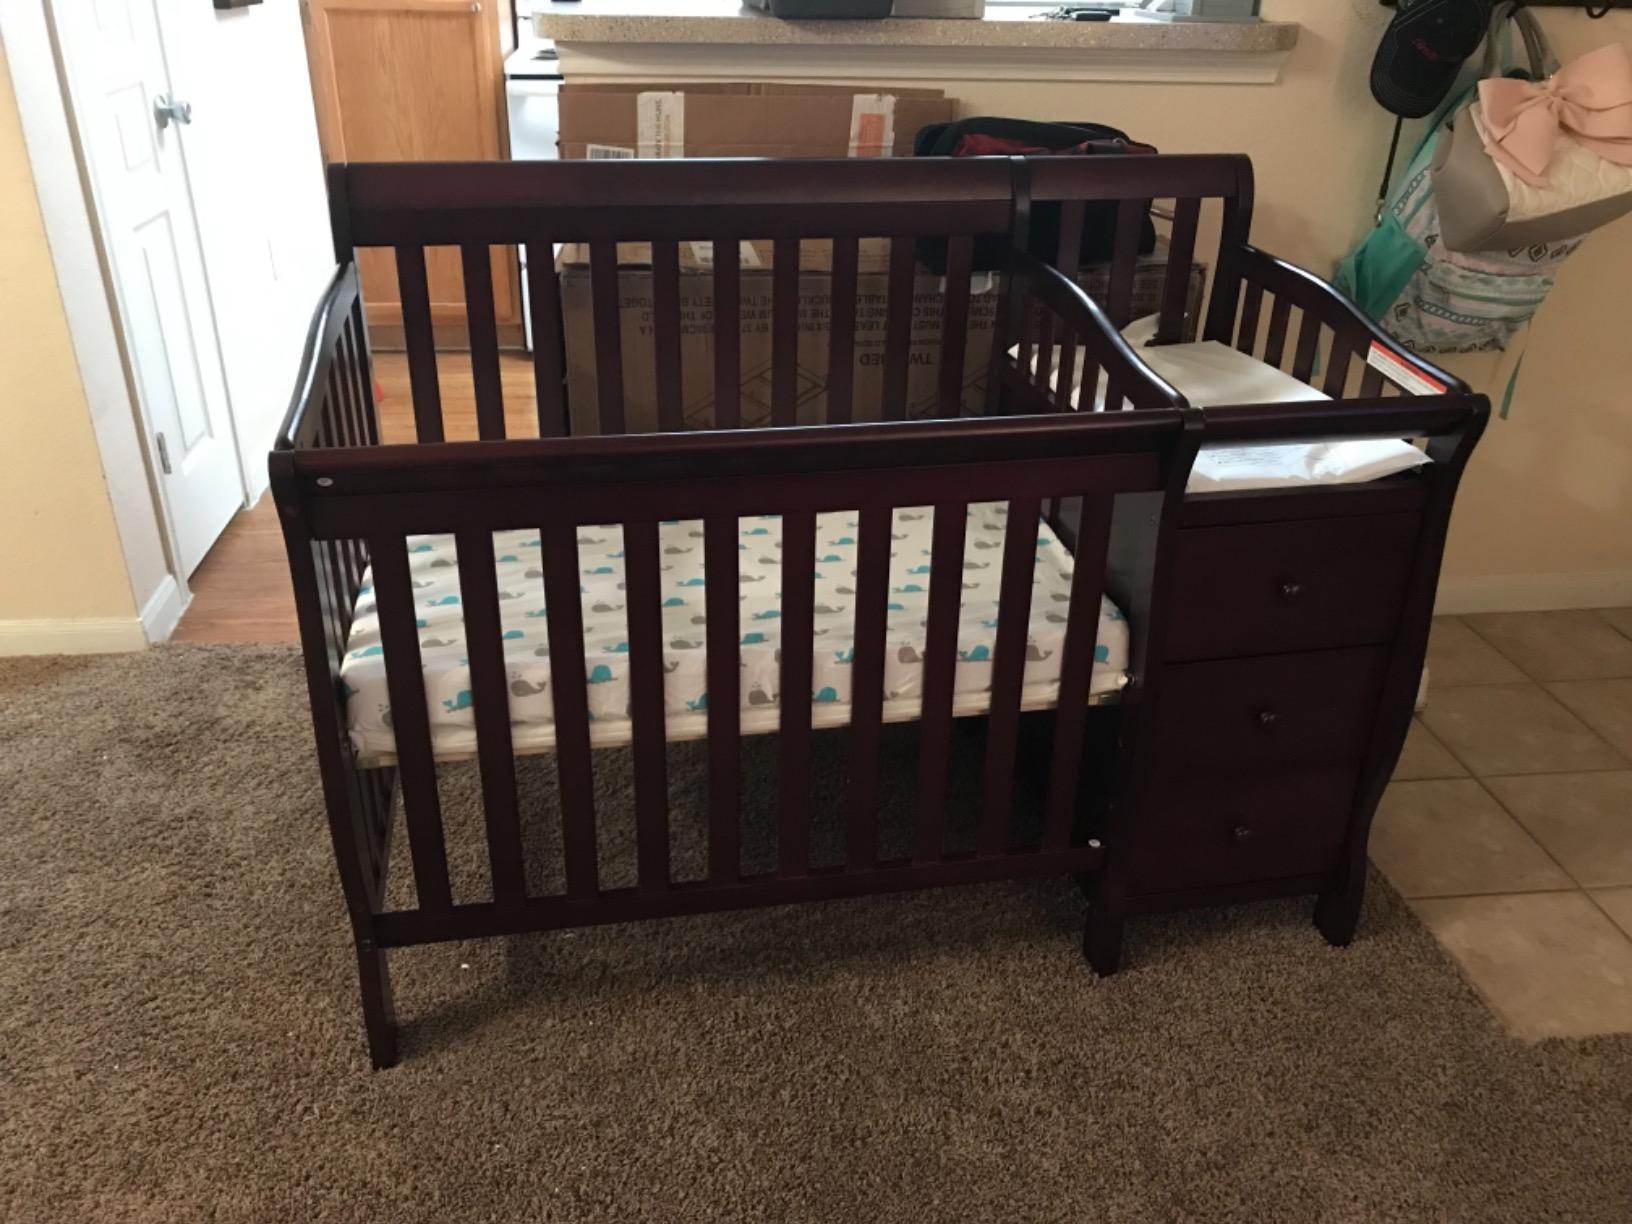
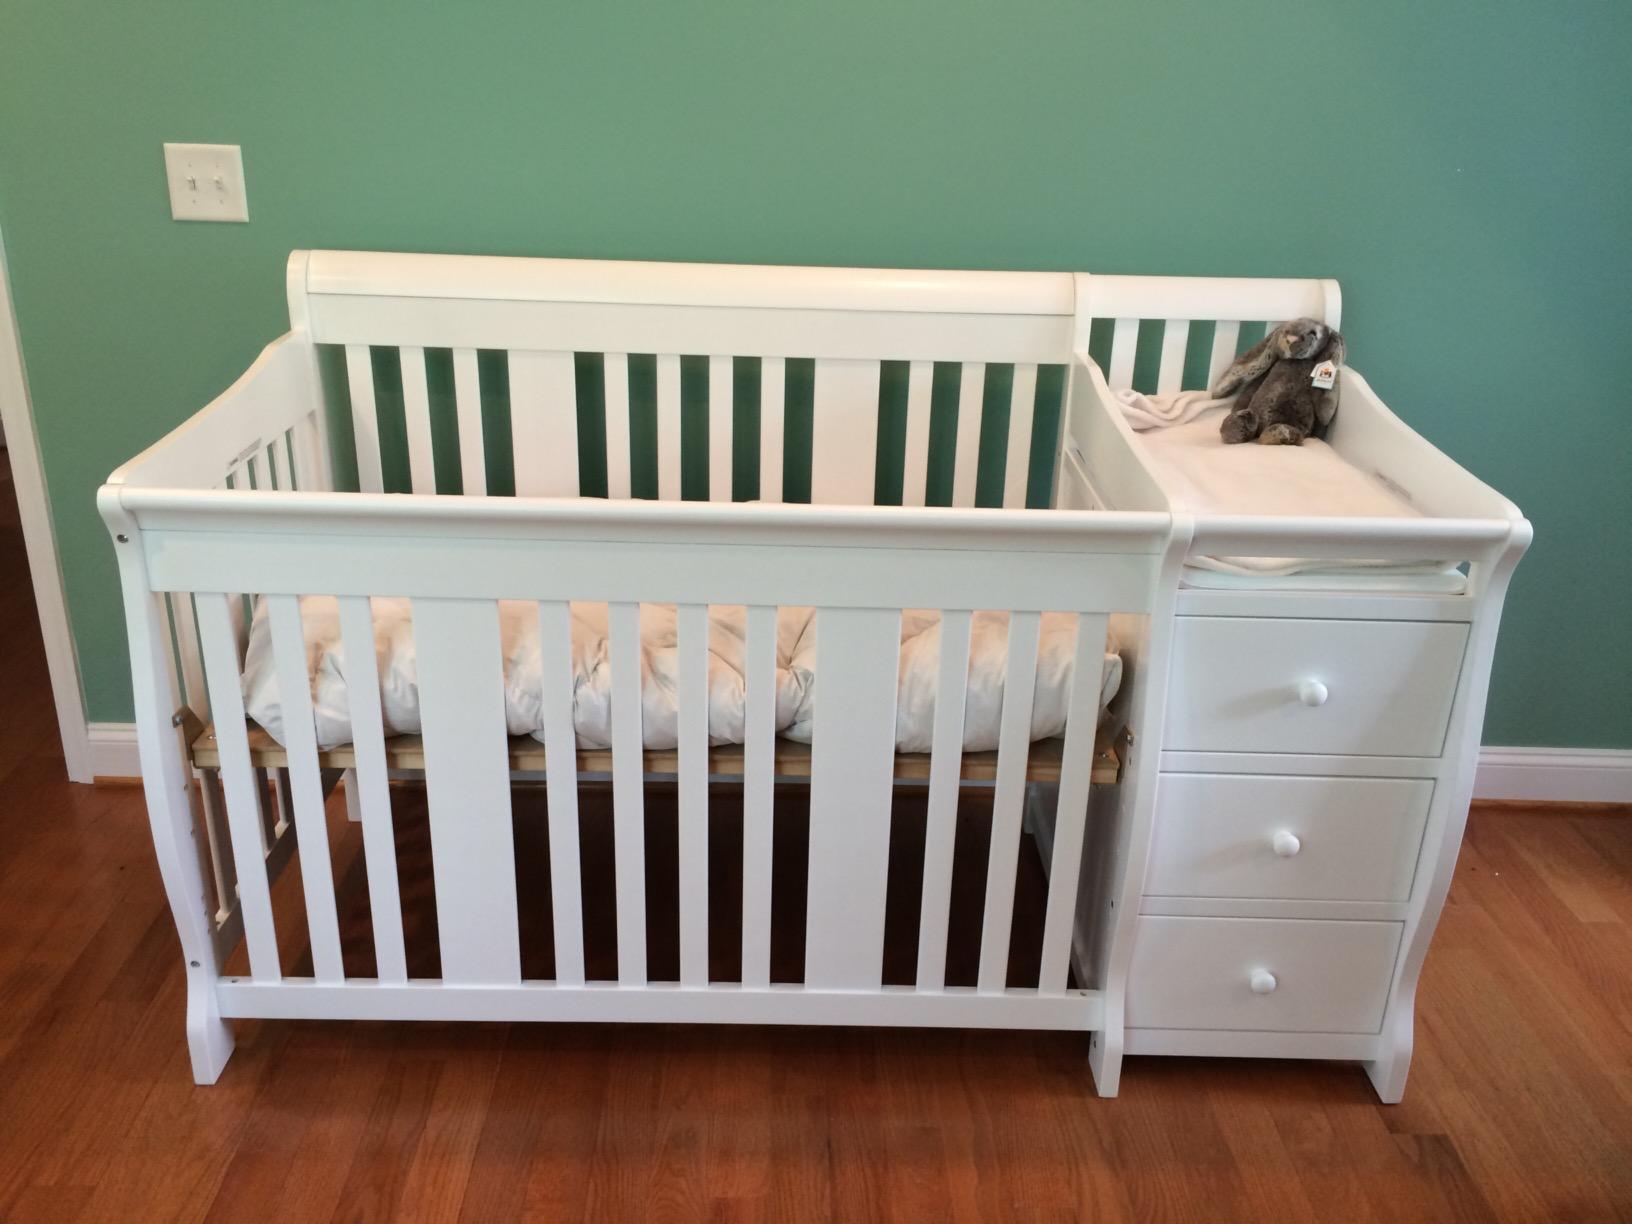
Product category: products_crib
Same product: no